Tumor of the stomach

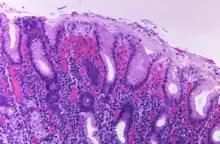
A microscopic view of stomach lining containing goblet cells, parietal cells, chief cells, and enteroendocrine cells.

In the case of tumors, the cells display a level of abnormal growth. In most cases, this abnormal growth comes from an error in the cell cycle checkpoints. There are three general errors that occur within the cell cycle to cause abnormal cell growth. The first error is unscheduled proliferation, essentially refers to the cell continuing to grow and divide without the proper signaling from mitosis. Genomic instability, the second error, refers to mutations within the genome which causes errors in the replication or repair of the gene. Lastly, chromosomal instability is caused by mutations which disrupt the normal segregation of chromosomes in mitosis or meiosis. Although caused by different abnormalities, each of these errors is in some way mediated by a mistake in cyclin-dependent kinases. In a healthy cell, the interactions between cyclins and cyclin-dependent kinases are essential for either halting the cell cycle or allowing the cell to continue through a checkpoint. In abnormal cells, however, acquired mutations allow the cells to bypass these checkpoints by deregulating the cyclins and CDKs, even if there have been significant errors.